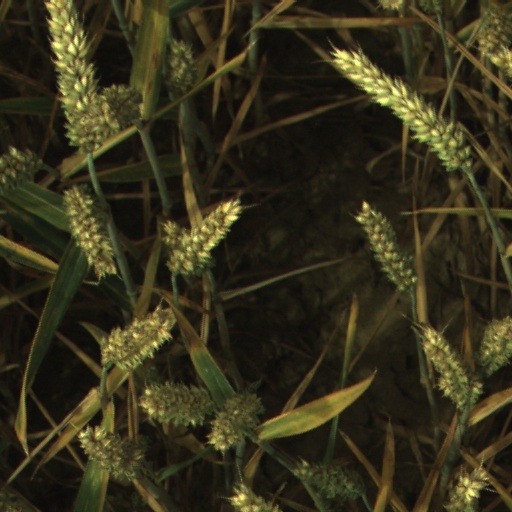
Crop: wheat